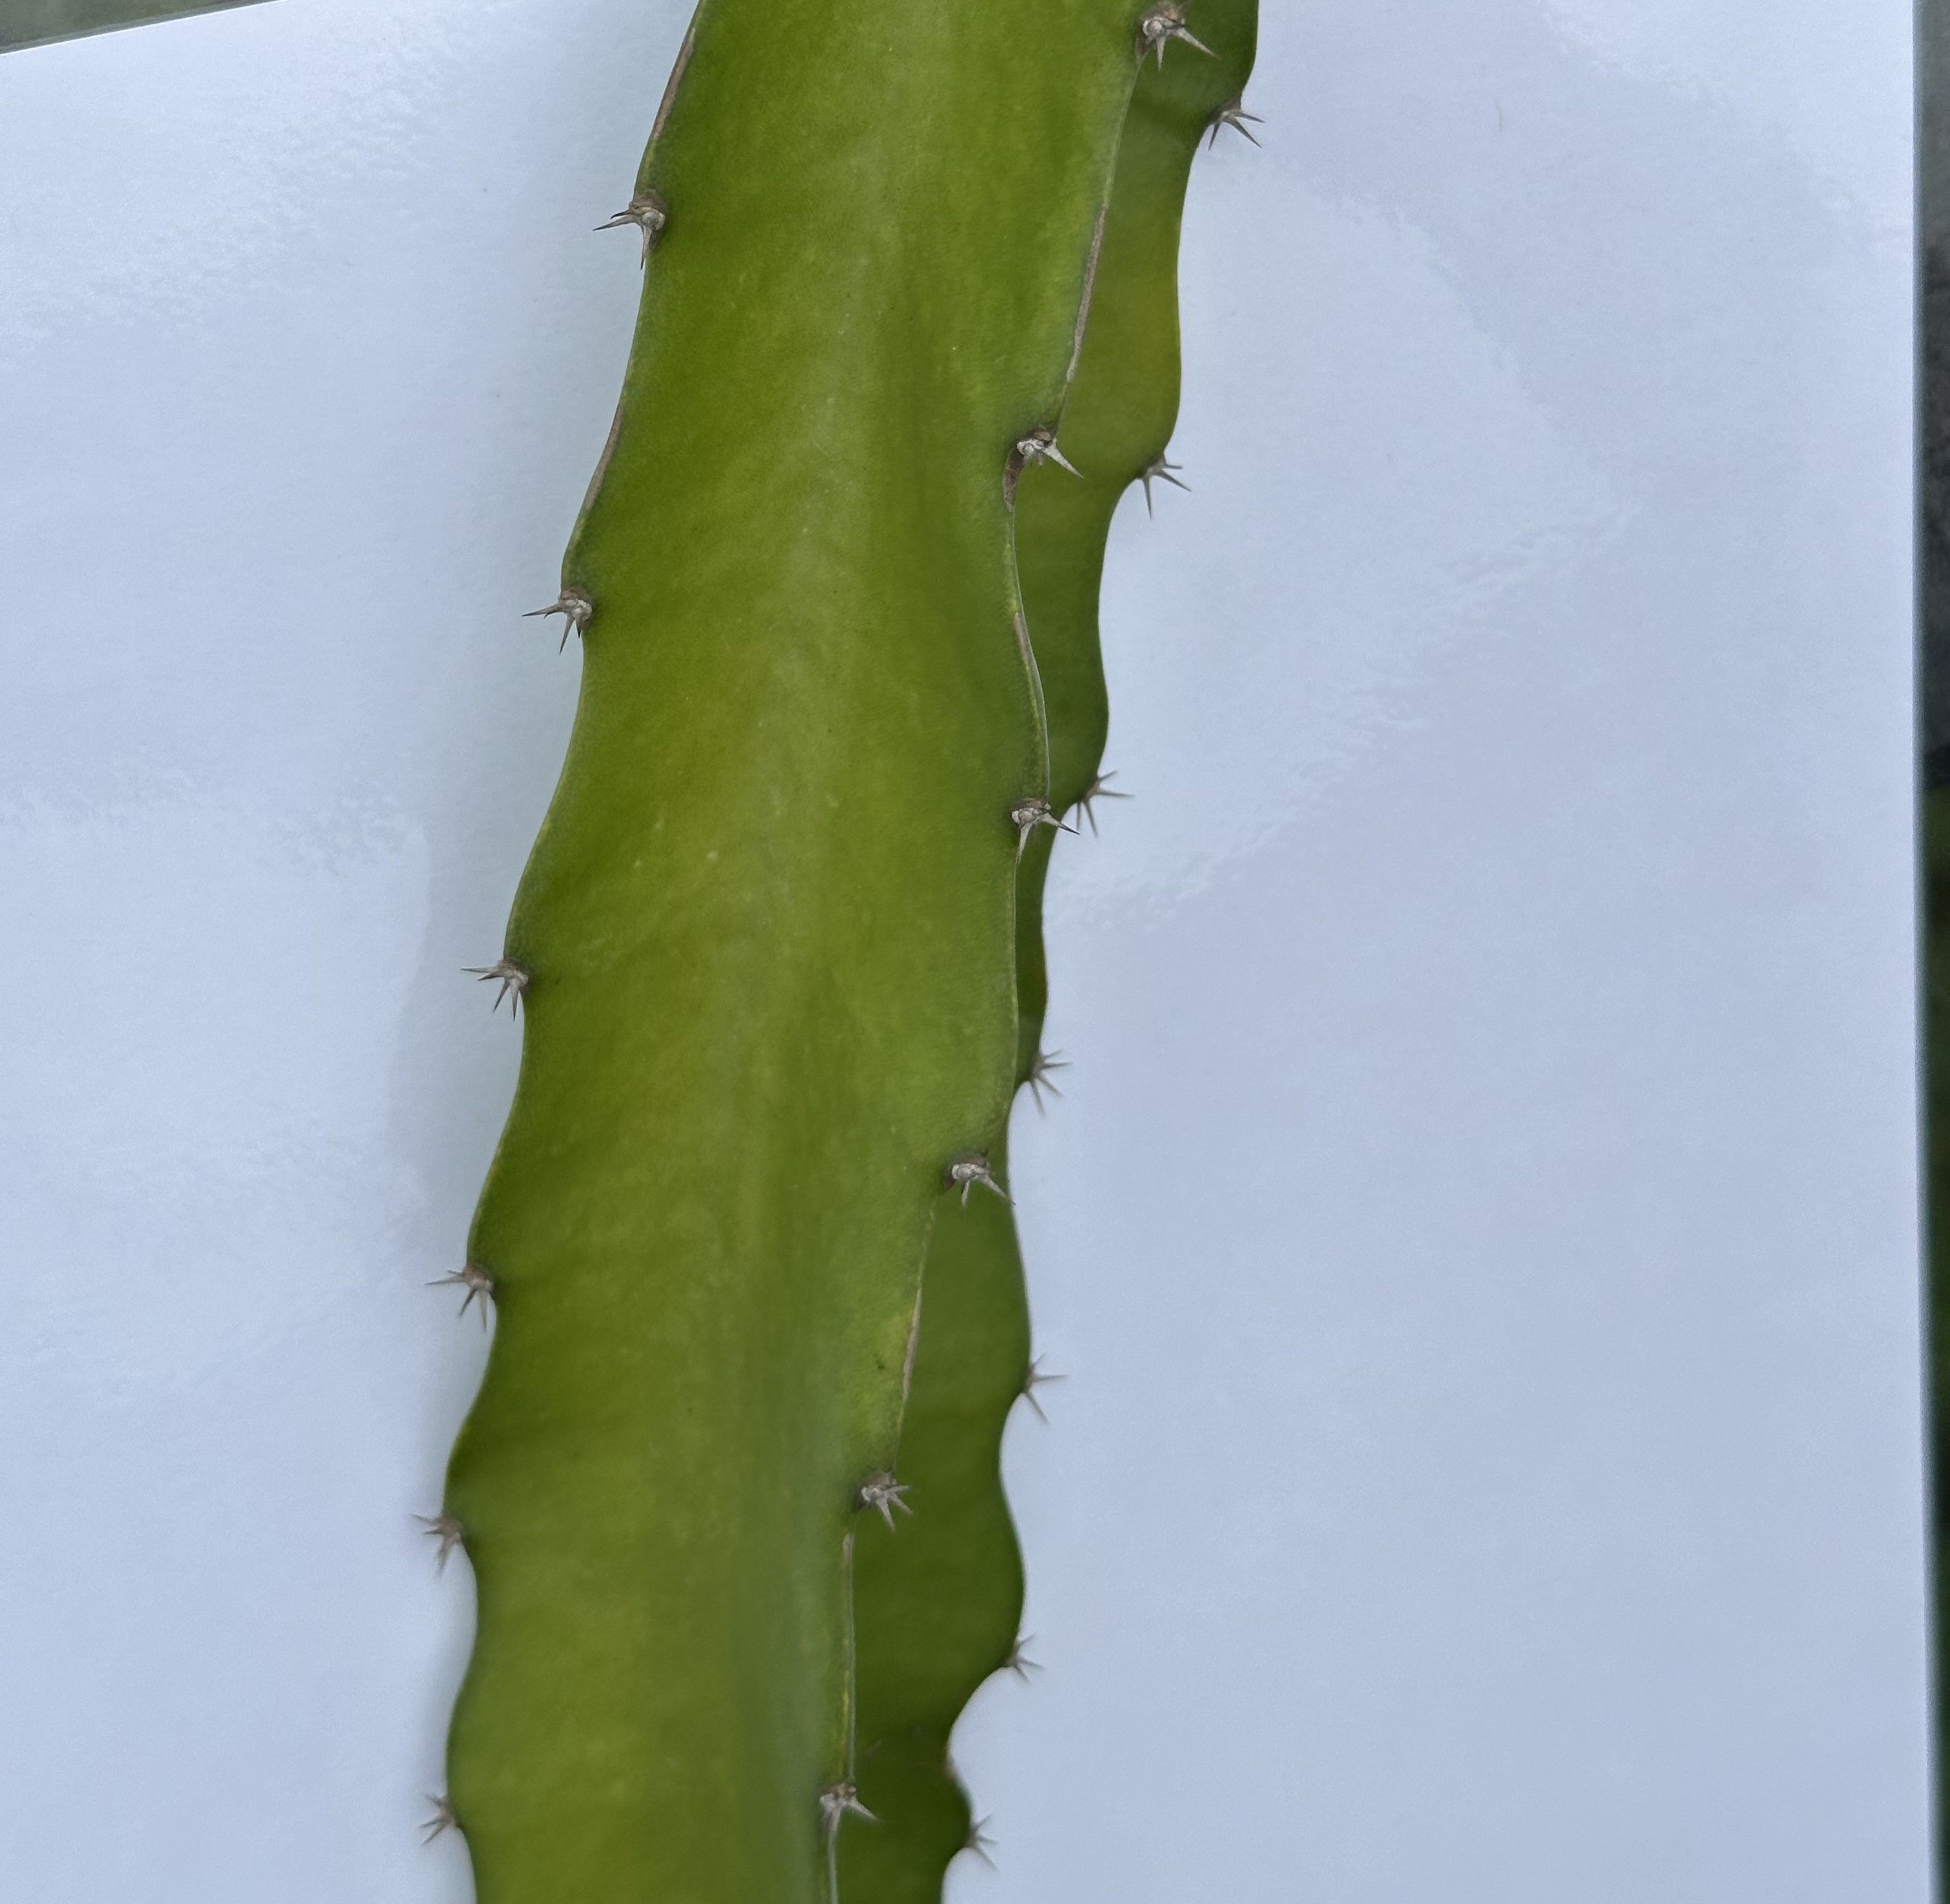
Label: Good leaf